2017 United Nations Climate Change Conference

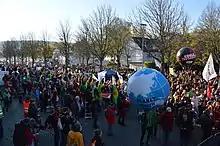
Demonstration in Bonn on 4 November 2017

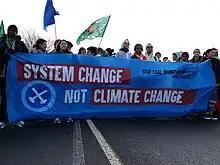
Demonstrators of "Ende Gelände" for action against the climate crisis

The 2017 United Nations Climate Change Conference (COP23) was an international meeting of political leaders, non-state actors and activists to discuss environmental issues. It was held at UN Campus in Bonn, Germany, during 6–17 November 2017. The conference incorporated the 23rd Conference of the Parties to the United Nations Framework Convention on Climate Change (UNFCCC), the thirteenth meeting of the parties for the Kyoto Protocol (CMP13), and the second session of the first meeting of the parties for the Paris Agreement (CMA1-2 or CMA1.2).